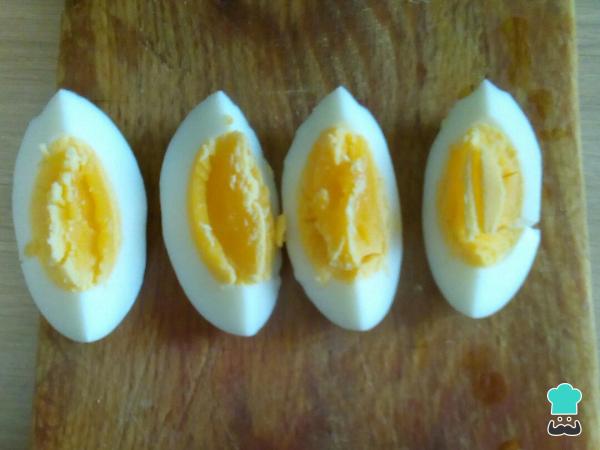
Después coloca un cuarto de huevo duro en cada loncha. Revisa este artículo sobre cómo hacer unos huevos cocidos perfectos para conocer el procedimiento paso a paso.